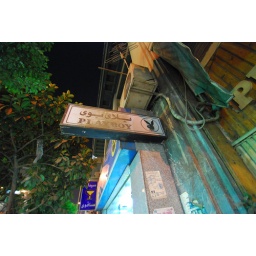
sign on Tal'at Harb street in downtown Cairo